Sky position (RA, Dec in degrees): 126.573, 29.33
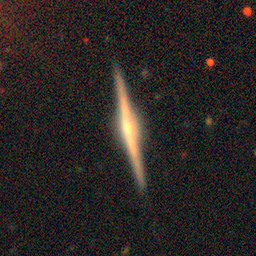
Galaxy morphology: Edge-on Galaxies with Bulge